Family Guy season 7

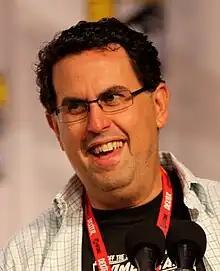
Executive producer David A. Goodman responded to criticism from the Parents Television Council.

The Parents Television Council (a frequent critic of "Family Guy") branded "Family Gay", "Three Kings" "420", and "Stew-roids" as the "worst show of the week," a title frequently given the series by the group. In response to its group's criticism, executive producer David Goodman claimed that "Family Guy" is "absolutely for adults" and he does not allow his own children to watch the show. MacFarlane also responded to the PTC's decrees against the show in an interview with "The Advocate": "For an organization that prides itself on Christian values — I mean, I’m an atheist, so what do I know? — they spend their entire day hating people."